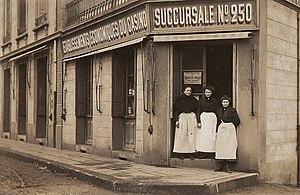
Une succursale d'alimentation en 1900, lancée par Geoffroy Guichard.
Le groupe Casino ou Casino Guichard-Perrachon est un groupe français du secteur de la grande distribution. Il est fondé le 2 août 1898 par Geoffroy Guichard sous la raison sociale Guichard-Perrachon & Cie.